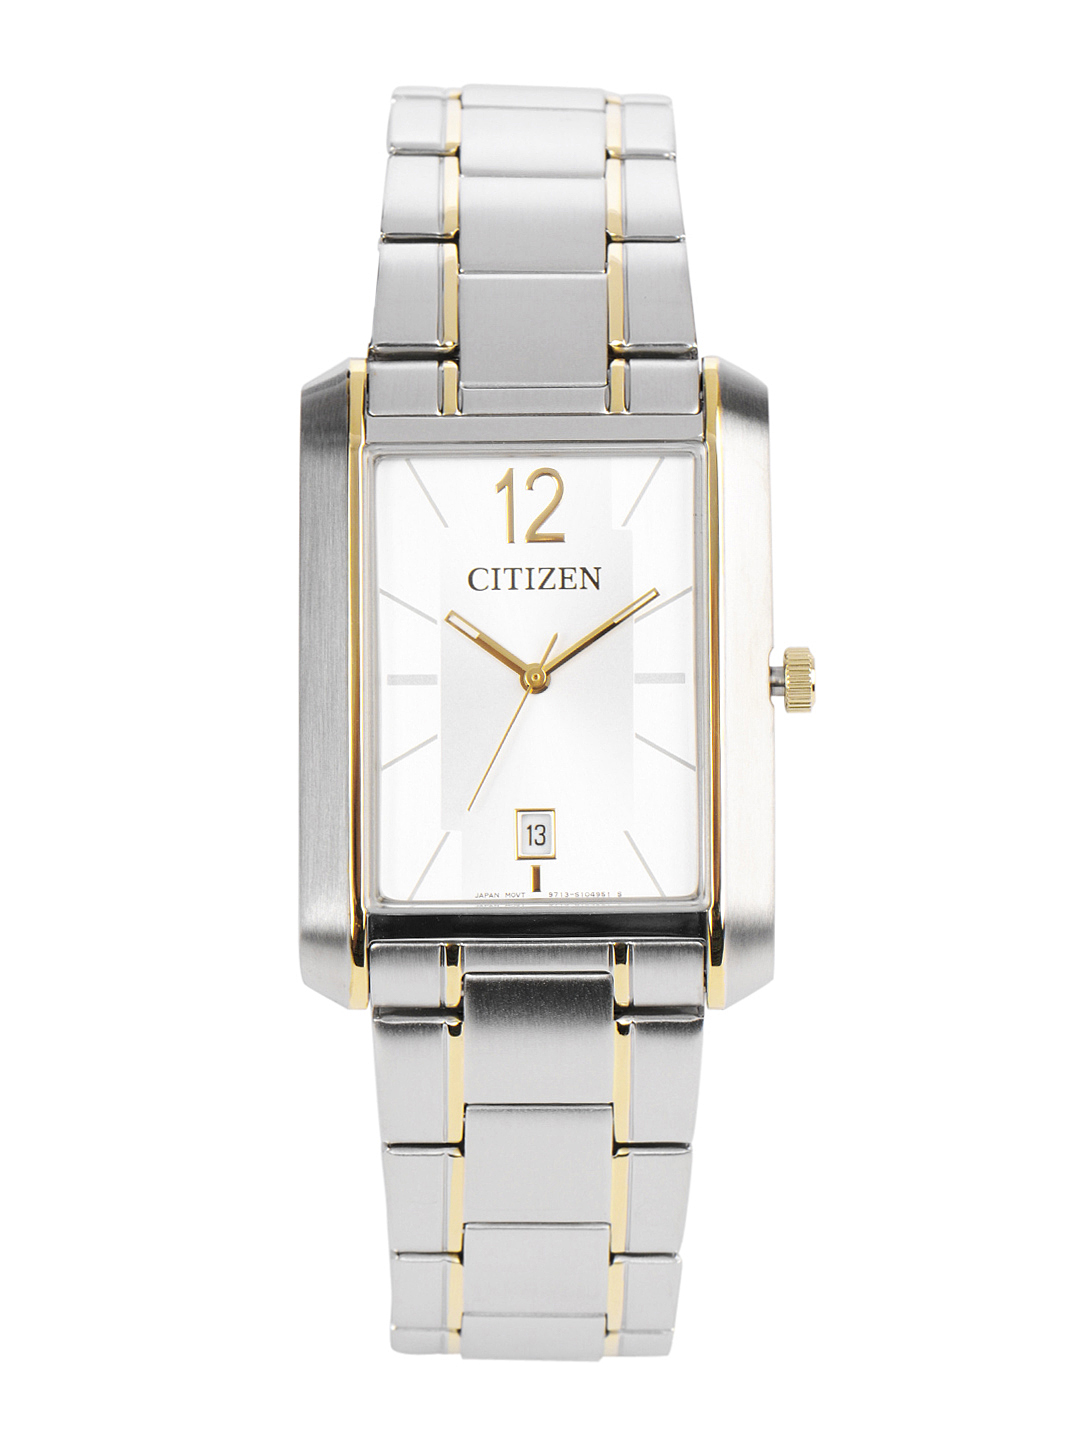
Citizen Men White Dial Watch
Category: Accessories / Watches / Watches
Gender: Men
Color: Steel
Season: Winter 2016
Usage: Casual